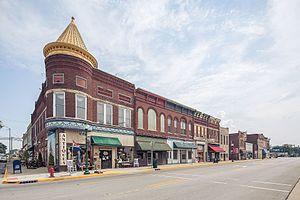
Orleans est une municipalité américaine située dans le comté d'Orange en Indiana. Lors du recensement de 2010, sa population est de 2 142 habitants.